Longacre Theatre

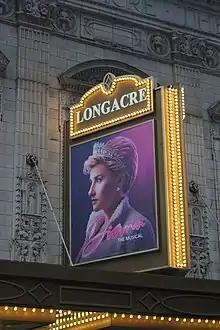
Illuminated sign

The rear of the orchestra contains a promenade. The rear wall of the promenade and the side walls of the orchestra contain plasterwork paneling, as well as doorways with eared frames. The promenade ceiling has molded ribs. Staircases with wrought-iron railings lead from the promenade to the balcony levels. The orchestra is raked, sloping down toward an orchestra pit in front of the stage. The front walls of the auditorium curve inward toward the proscenium opening. The ground floor formerly had three boxes near the proscenium.